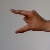
The image shows a hand gesture representing the letter 'Z' in Indian Sign Language.